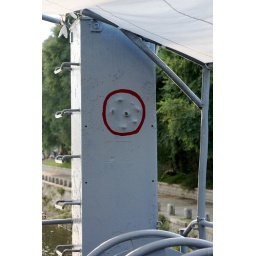
The red marks draw attention to all of the places on the ship hit by the North Koreans during the confrontation.